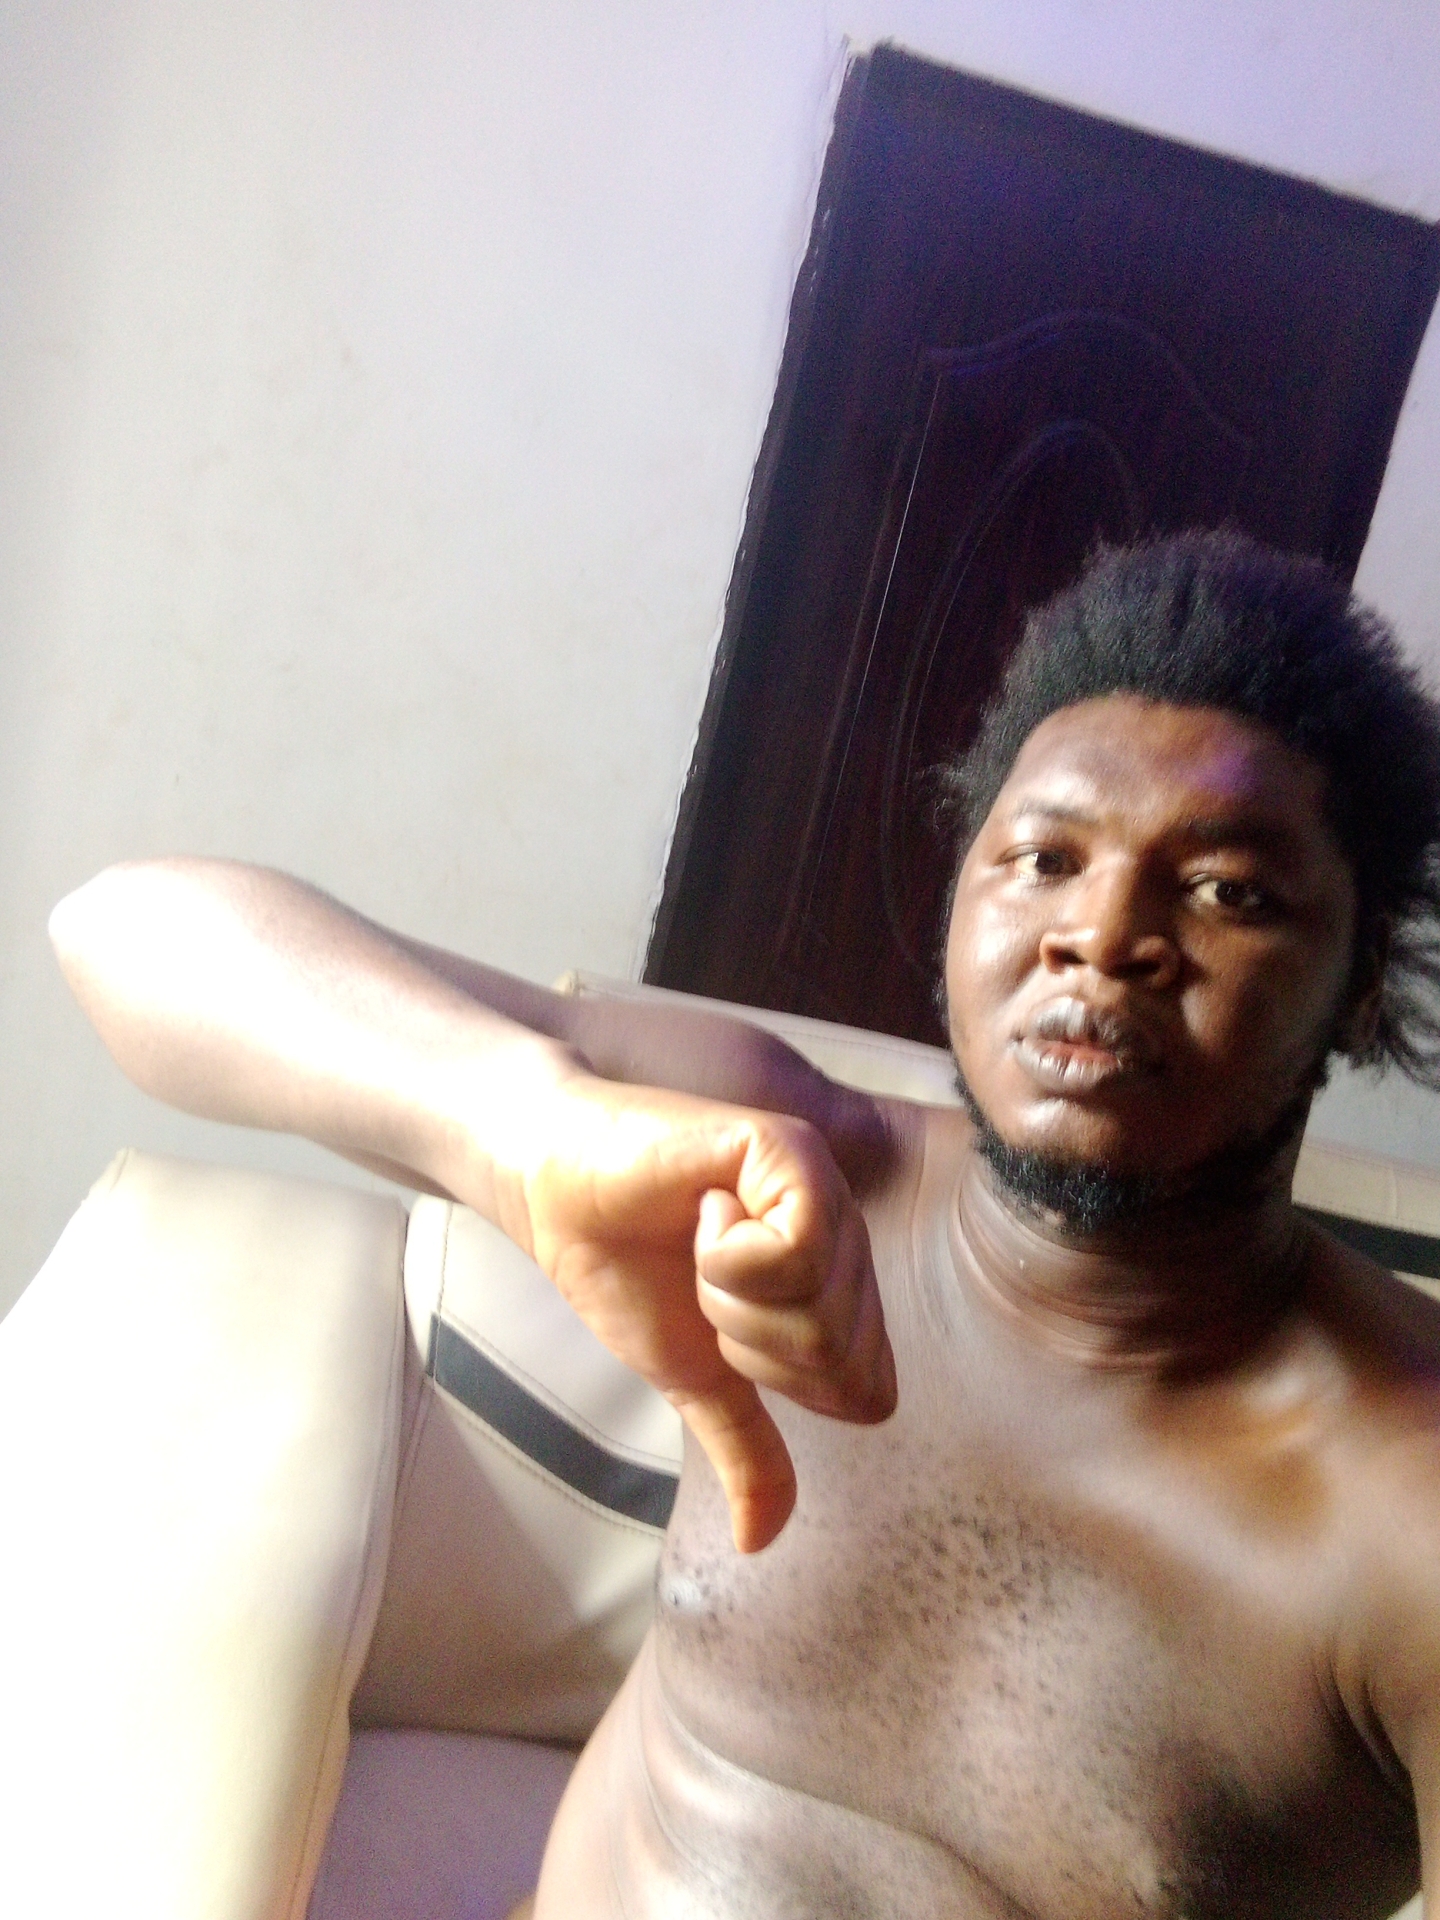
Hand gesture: dislike